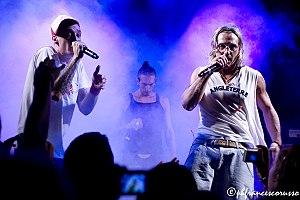
Gemelli DiVersi est un groupe de pop-rap italien, originaire de Milan, en Lombardie. Il est formé en 1998, et composé de Thema et Francesco Stranges. À la fin 2014, ces trois derniers assistent au départ de Grido et de DJ Takagi. Le groupe est mieux connu pour sa reprise en version hip-hop de la chanson Dammi solo un minuto de Pooh.
Grido, anciennement Weedo, de son vrai nom Luca Paolo Aleotti, né le 30 mars 1979 à Milan, en Lombardie, est un rappeur et chanteur pop italien. Il est un ancien membre du groupe des Gemelli DiVersi, et il est le frère de J Ax.
Le hip-hop italien, ou rap italien, désigne le mouvement hip-hop ayant émergé en Italie au milieu des années 1990, et popularisé cette même décennie avec l'éclosion de rappeurs comme Jovanotti, Bassi Maestro et Frankie Hi-NRG MC et de groupes de rap comme Radical Stuff, Sangue Misto, Articolo 31, Porzione Massiccia Crew et Club Dogo.